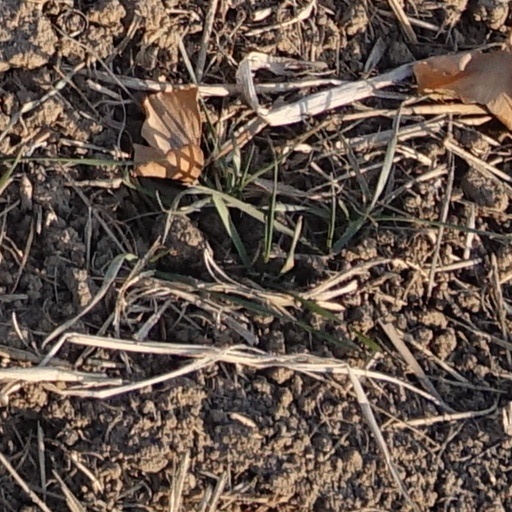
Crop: wheat